USS Guam (CB-2)

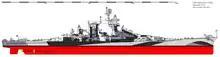
"Guam" as she appeared in 1944

The ship was long overall and had a beam of and a draft of . She displaced as designed and up to at full load. The ship had a flush deck with a flared bow and a rounded cruiser stern. She had a large superstructure that included an armored conning tower with a tall tower mast, along with a smaller, secondary conning position further aft. She carried four OS2U Kingfisher or SC Seahawk floatplanes, housed in two hangars, with a pair of aircraft catapults mounted amidships.